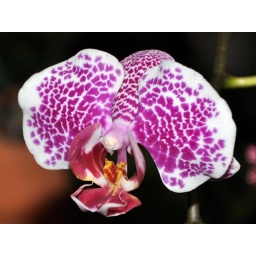
purple tiger ordhid flower from my friend's indoor orchidarium in New Jersey